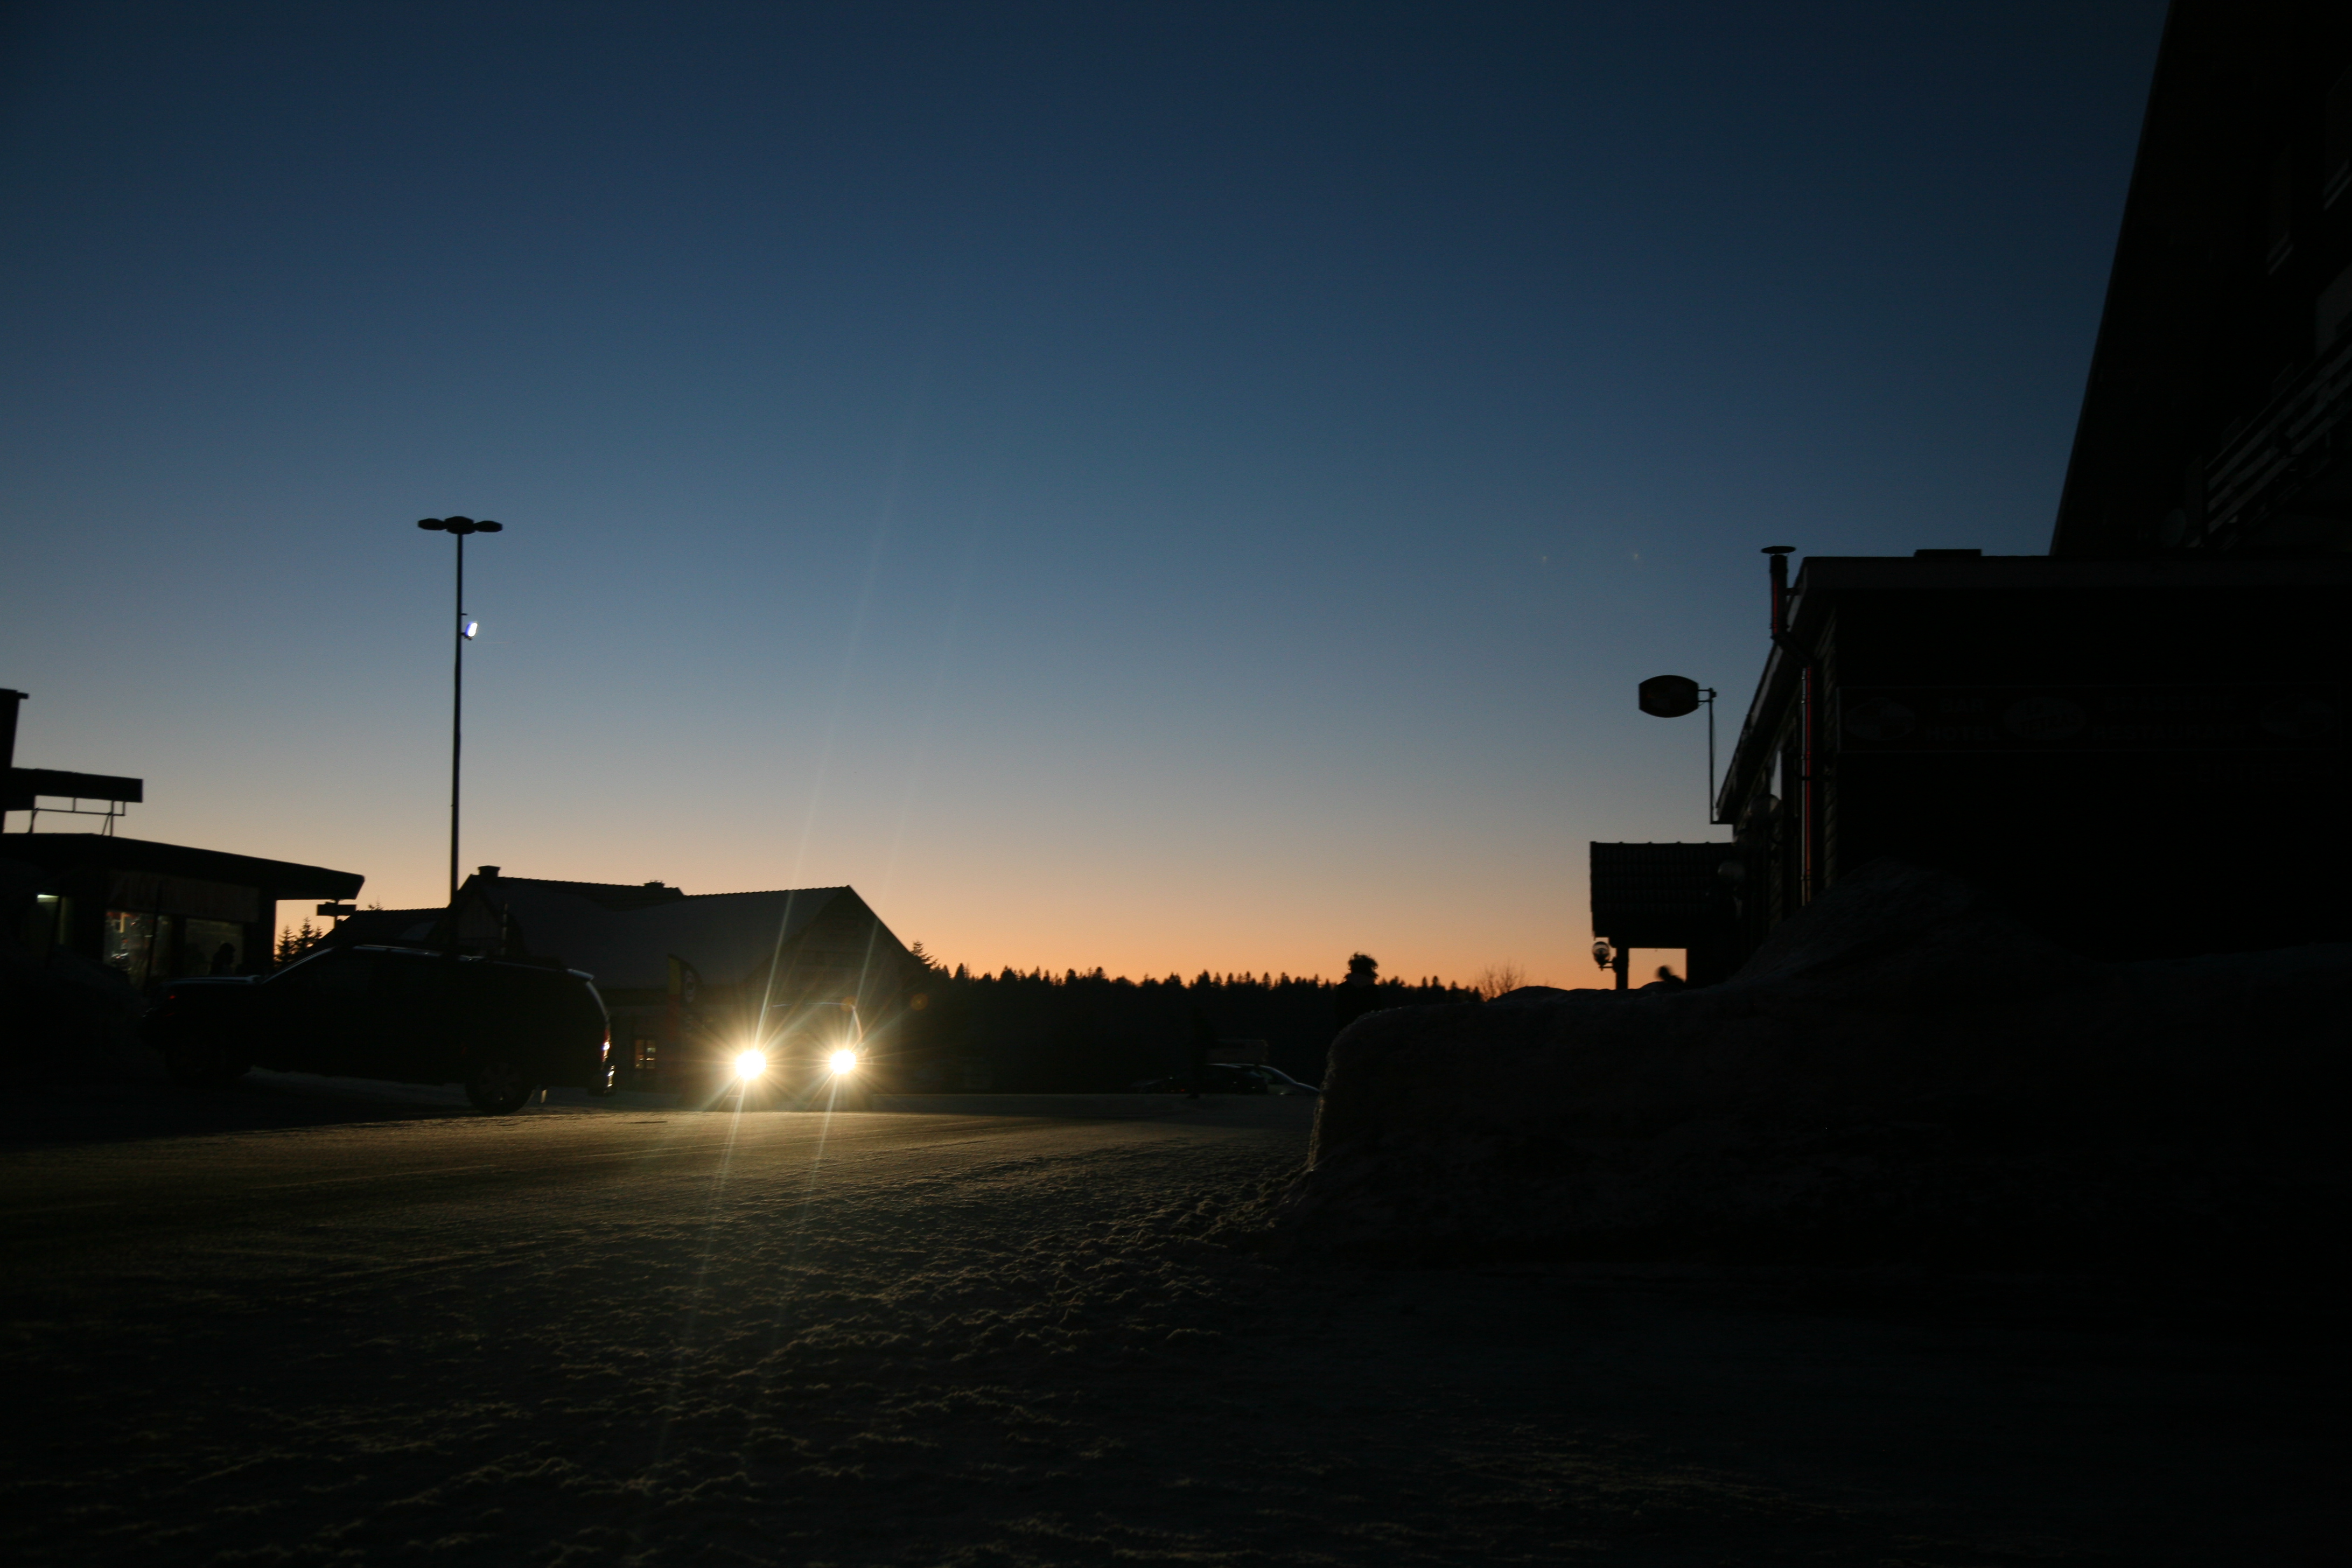
horizon, snow, light, cloud, sky, sun, sunrise, sunset, night, sunlight, morning, dawn, dusk, evening, reflection, darkness, street light, lighting, neige, schlucht, alsace, col, phares, atmospheric phenomenon, atmosphere of earth